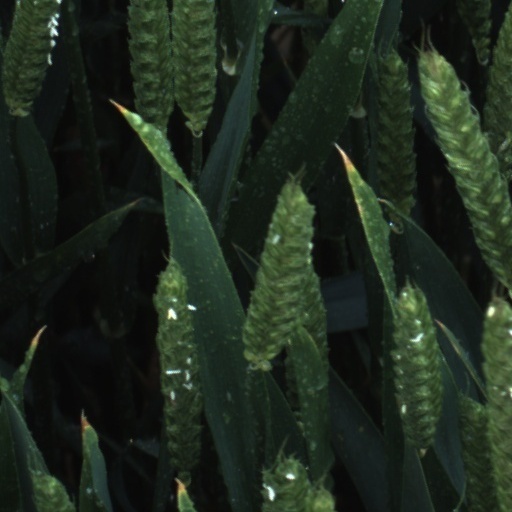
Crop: wheat